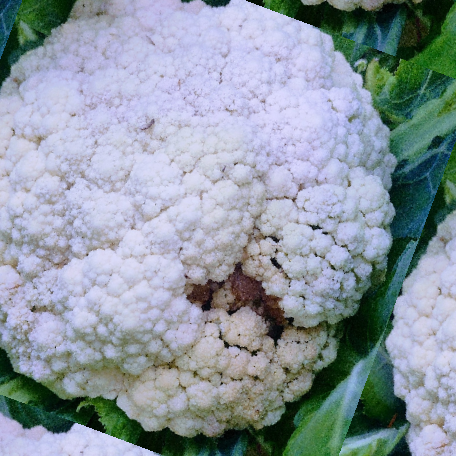
Label: Bacterial spot rot